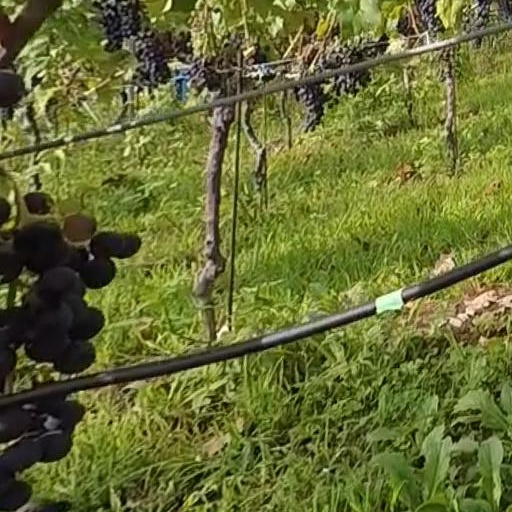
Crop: grape